Pima County, Arizona

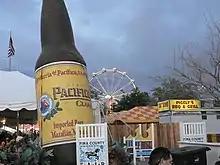
Pima County Fair, 2007

Pima County is a county in the south central region of the U.S. state of Arizona, one of 15 counties in the state. As of the 2020 census, the population was 1,043,433, making it Arizona's second-most populous county. The county seat is Tucson, where most of the population is centered. The county is named after the Pima Native Americans, also known as Akimel O'odham, who are indigenous to this area.